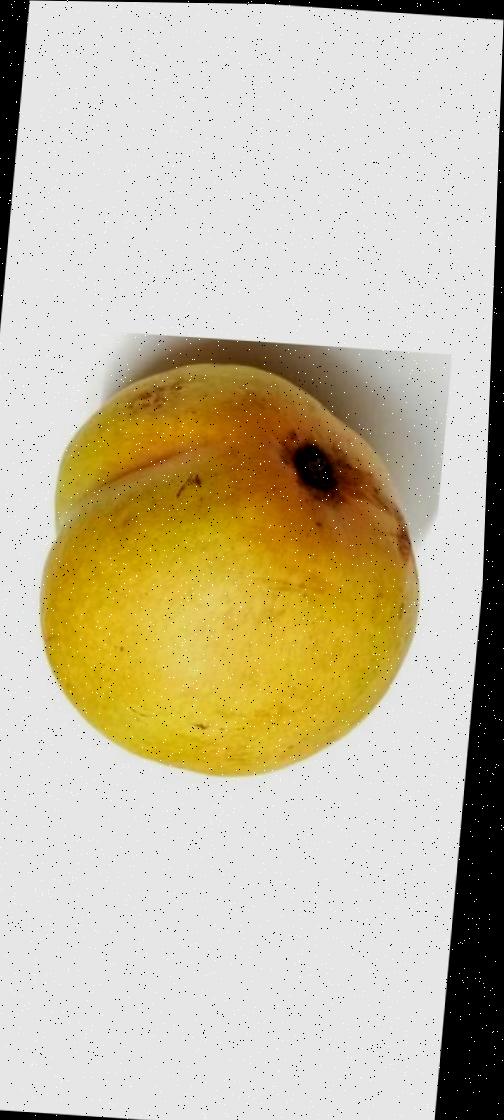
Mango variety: Bari-11